Johannes Arpe

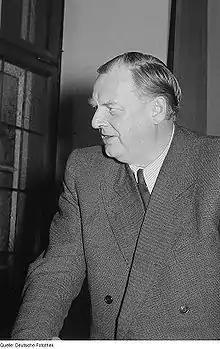

Johannes Arpe (29 July 1897 – 3 October 1962) was a German actor. He appeared in more than thirty films from 1953 to 1962.